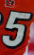
Number: 5